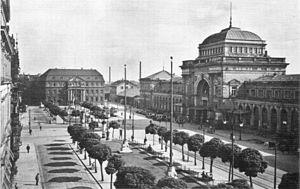
La gare centrale de Mannheim est une gare ferroviaire allemande, située au centre de la ville de Mannheim, dans le land du Bade-Wurtemberg.